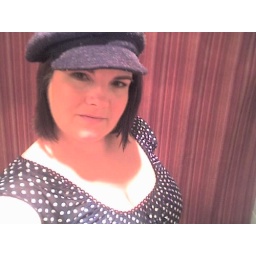
Heh me again in my bathroom in a hat and a pokadot top.